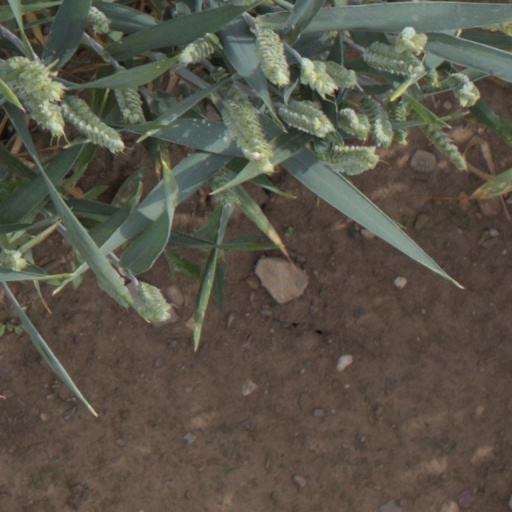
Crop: wheat